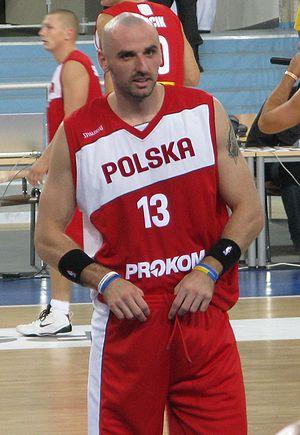
Cet article liste les effectifs des équipes participant au Championnat d'Europe de basket-ball 2015.
Cet article liste les effectifs des équipes participant au Championnat d'Europe de basket-ball 2013.